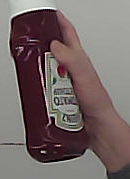
Product: heinz_ketchup